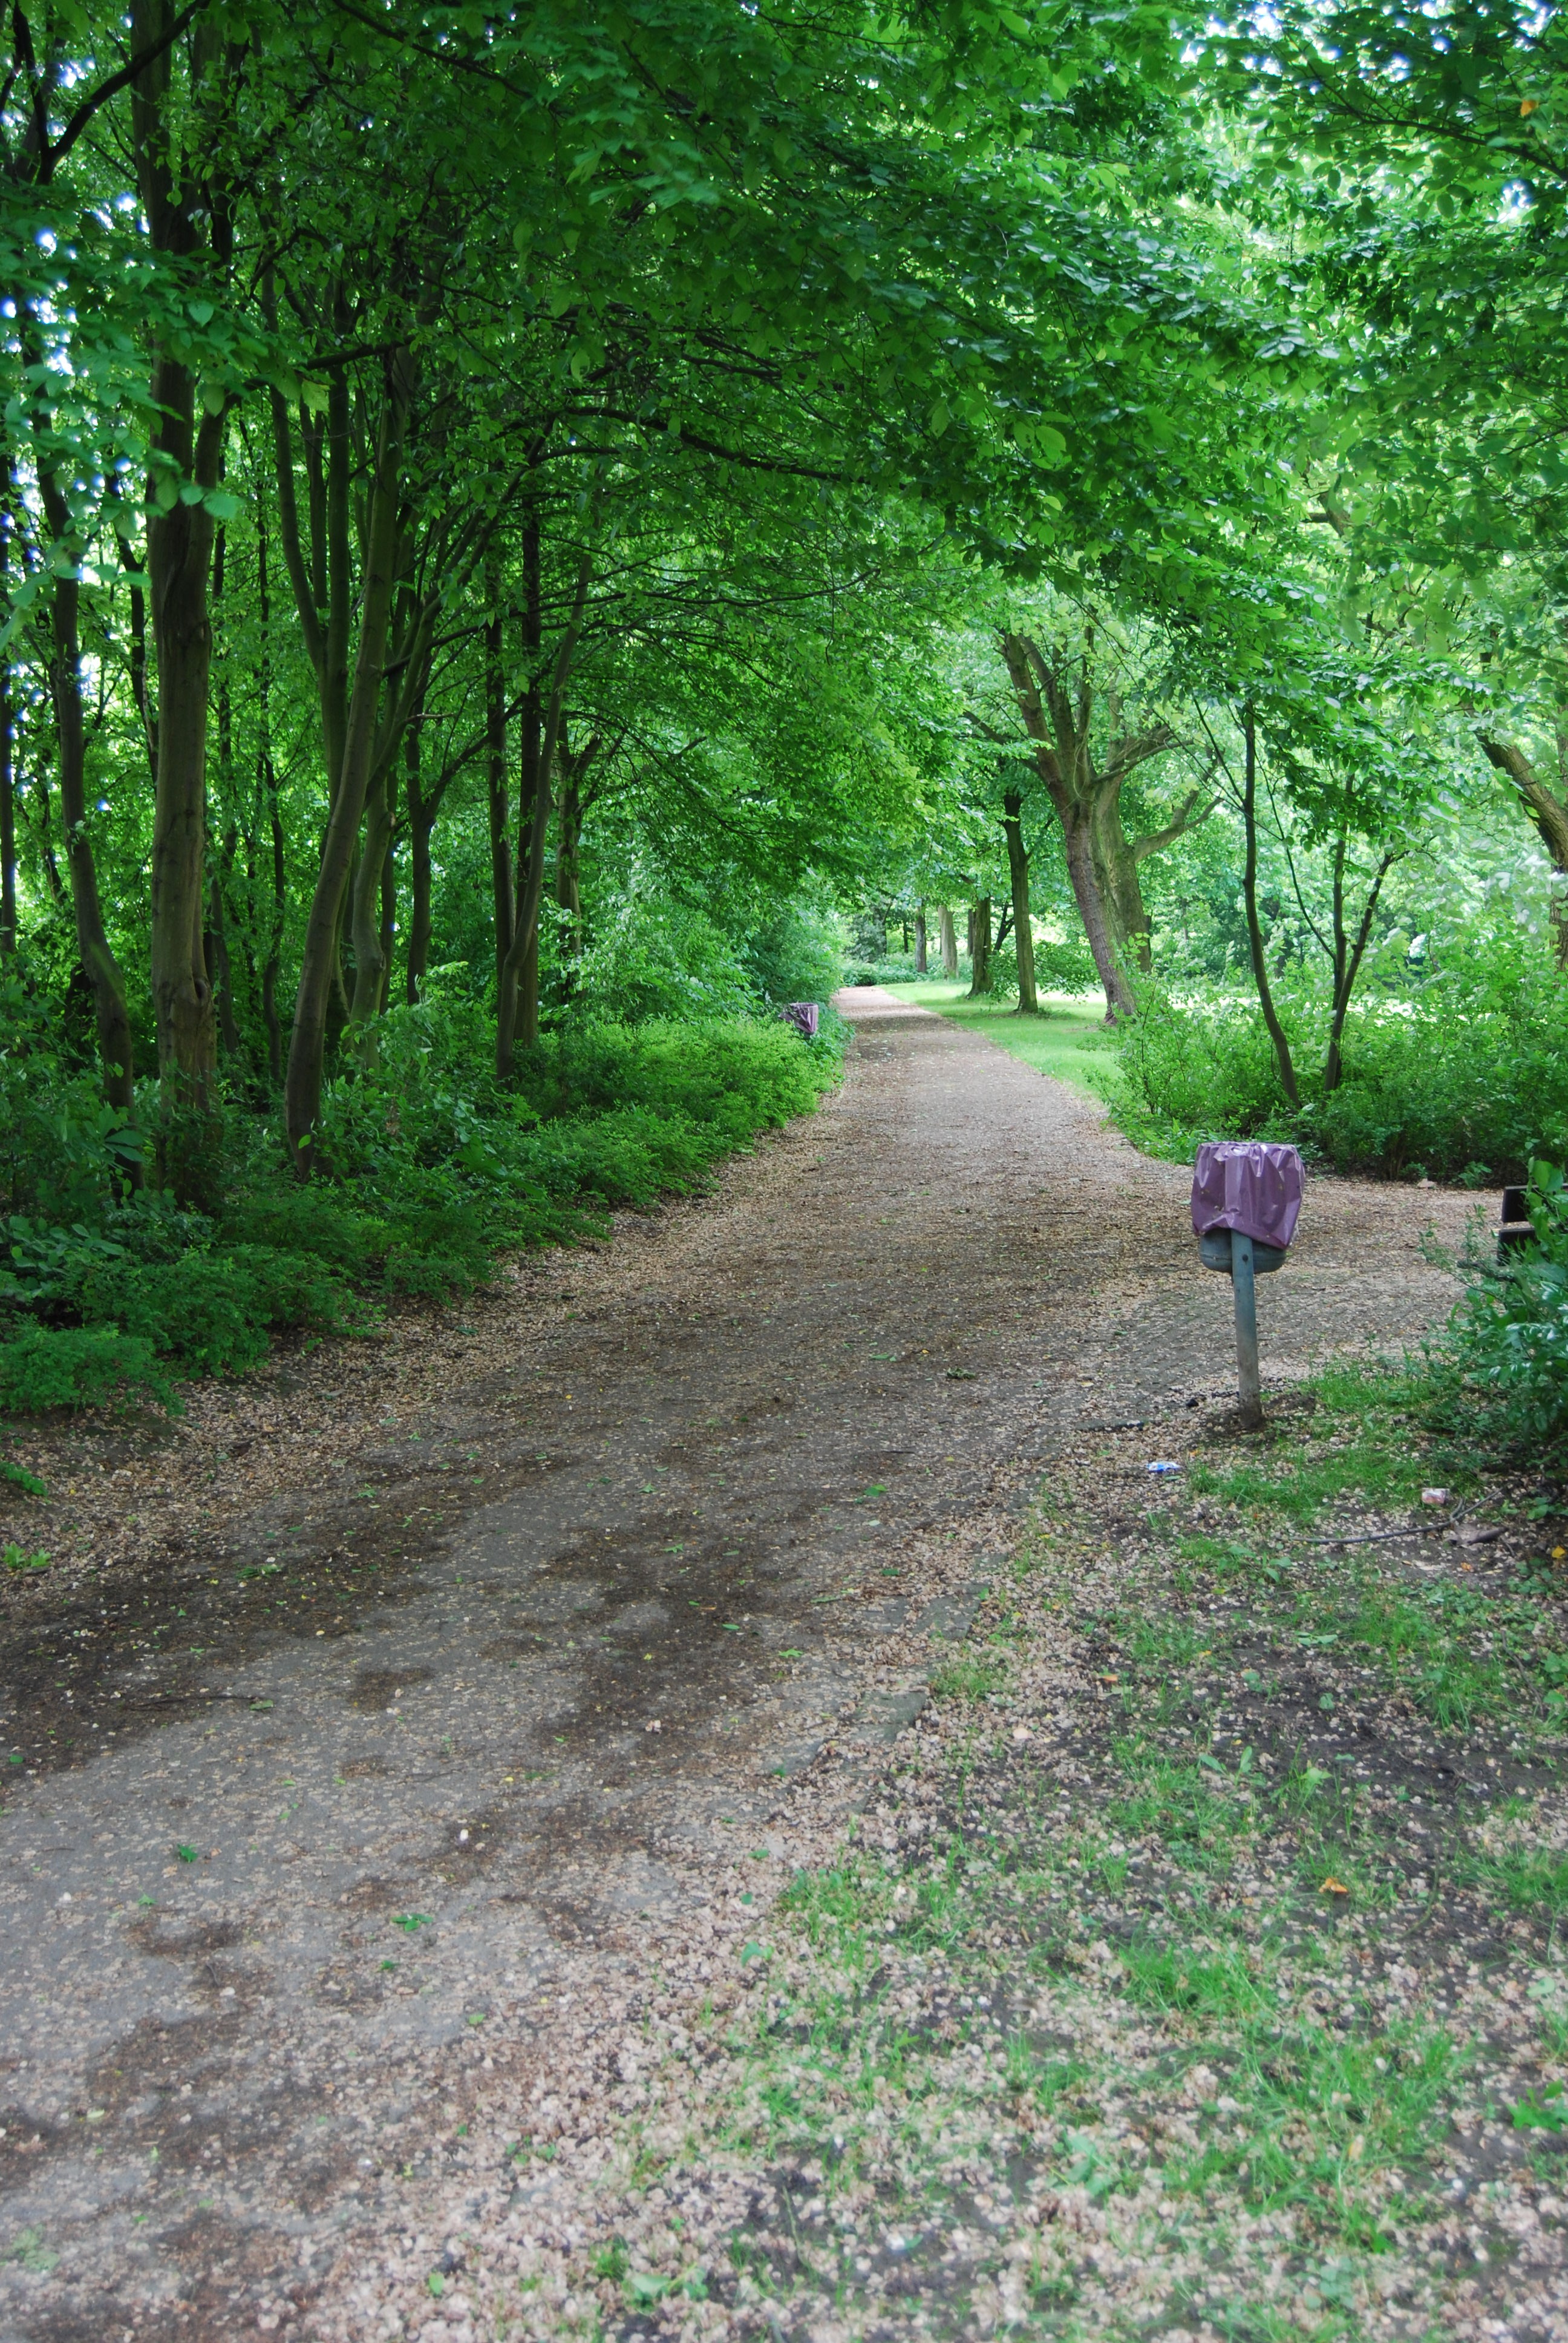
tree, forest, grass, trail, lawn, meadow, sunlight, leaf, green, autumn, park, soil, waterway, woodland, habitat, parks, away, ecosystem, forest path, natural environment